Nathaniel Bagshaw Ward

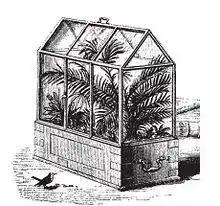
The Wardian case

Ward first noticed the effects of a hermetically sealed glass container in 1829. He had placed a chrysalis of a sphinx moth in damp soil at the bottom of a bottle and covered it with a lid. A week later he noticed that a fern and grass seedling had sprouted from the soil. His interest piqued, he saw that evaporated moisture condensed on the walls of the bottle during the day, and ran back down into the soil towards evening, maintaining a constant humidity.